The Adventures of Priscilla, Queen of the Desert

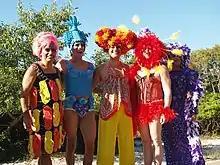
A drag queen homage to the film's costumes on Fire Island Pines

"Priscilla", along with other contemporary Australian films "Young Einstein" (1988), "Sweetie" (1989), "Strictly Ballroom" (1992), and "Muriel's Wedding" (1994), provided Australian cinema with a reputation for "quirkiness", "eccentricity" and "individuality" across the world. Both "Priscilla" and "Muriel's Wedding" (which had also featured a soundtrack containing ABBA songs) in particular became cult classics, not only in their native Australia, but also in the United Kingdom, where a wave of Australian influences, such as the soap operas "Neighbours" and "Home & Away", had made their mark in the late 1980s and early 1990s.